Pat Pattle

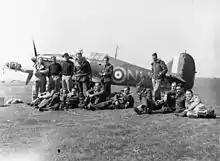
Pattle (sixth from the right, resting on his left elbow), with 33 Squadron c. 1941.

In November, the squadron was transferred to the Balkans to help the Greek Air Force oppose the Italian invasion. On 8 November, the squadron and its new Gladiator IIs moved from their base at Sidi Haneish to Abu Suweir. There the pilots were granted two days leave. On 16 November 1940, the squadron arrived in Athens and moved to airfields north of the capital. Pattle's aerodrome was situated at Eleusis. They stayed to organise the squadron into flights but moved to the Albanian–Greek border town of Trikkala hours later.